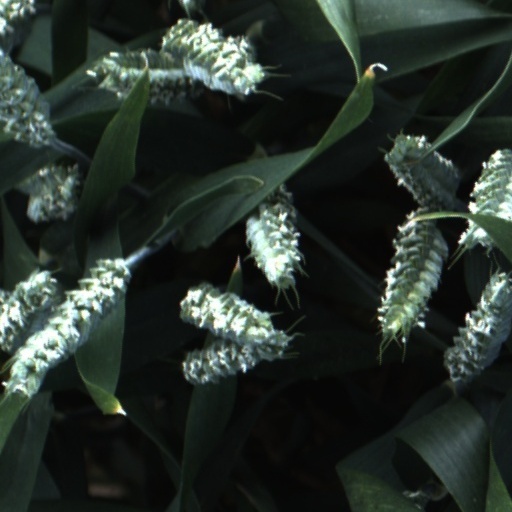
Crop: wheat